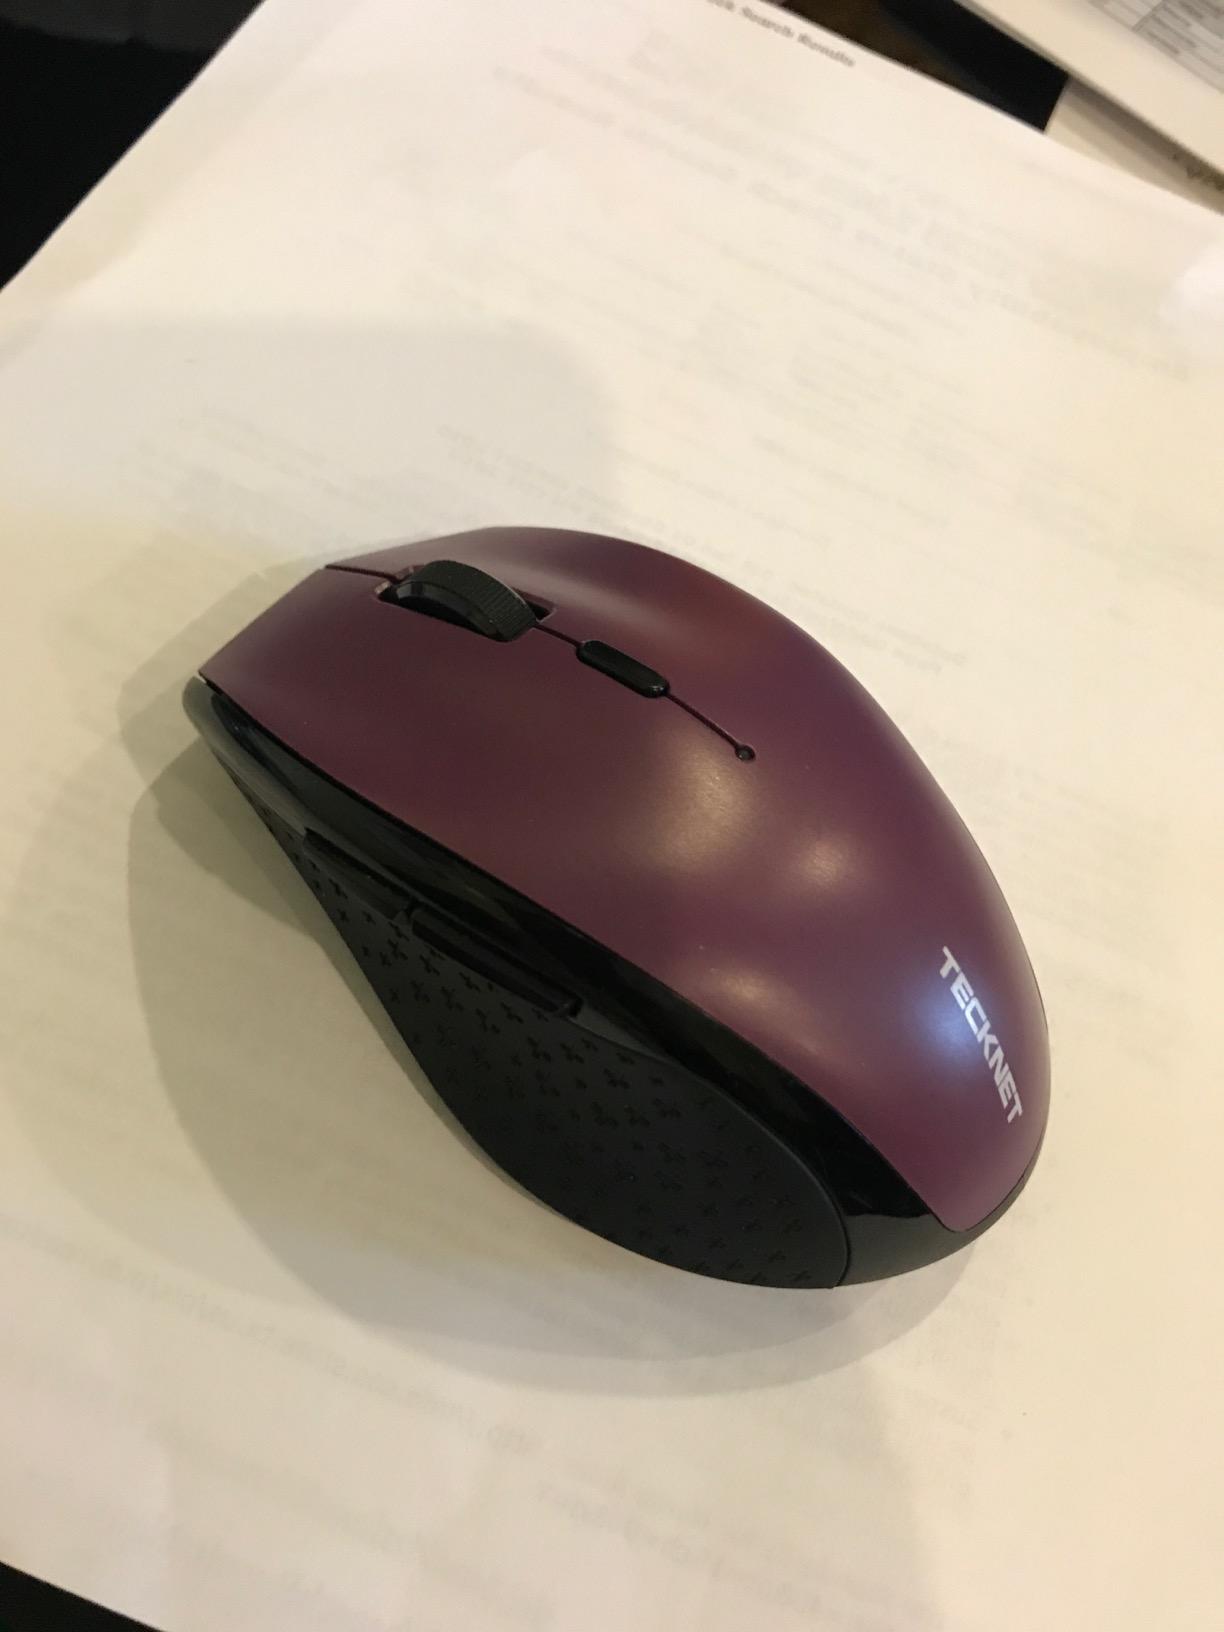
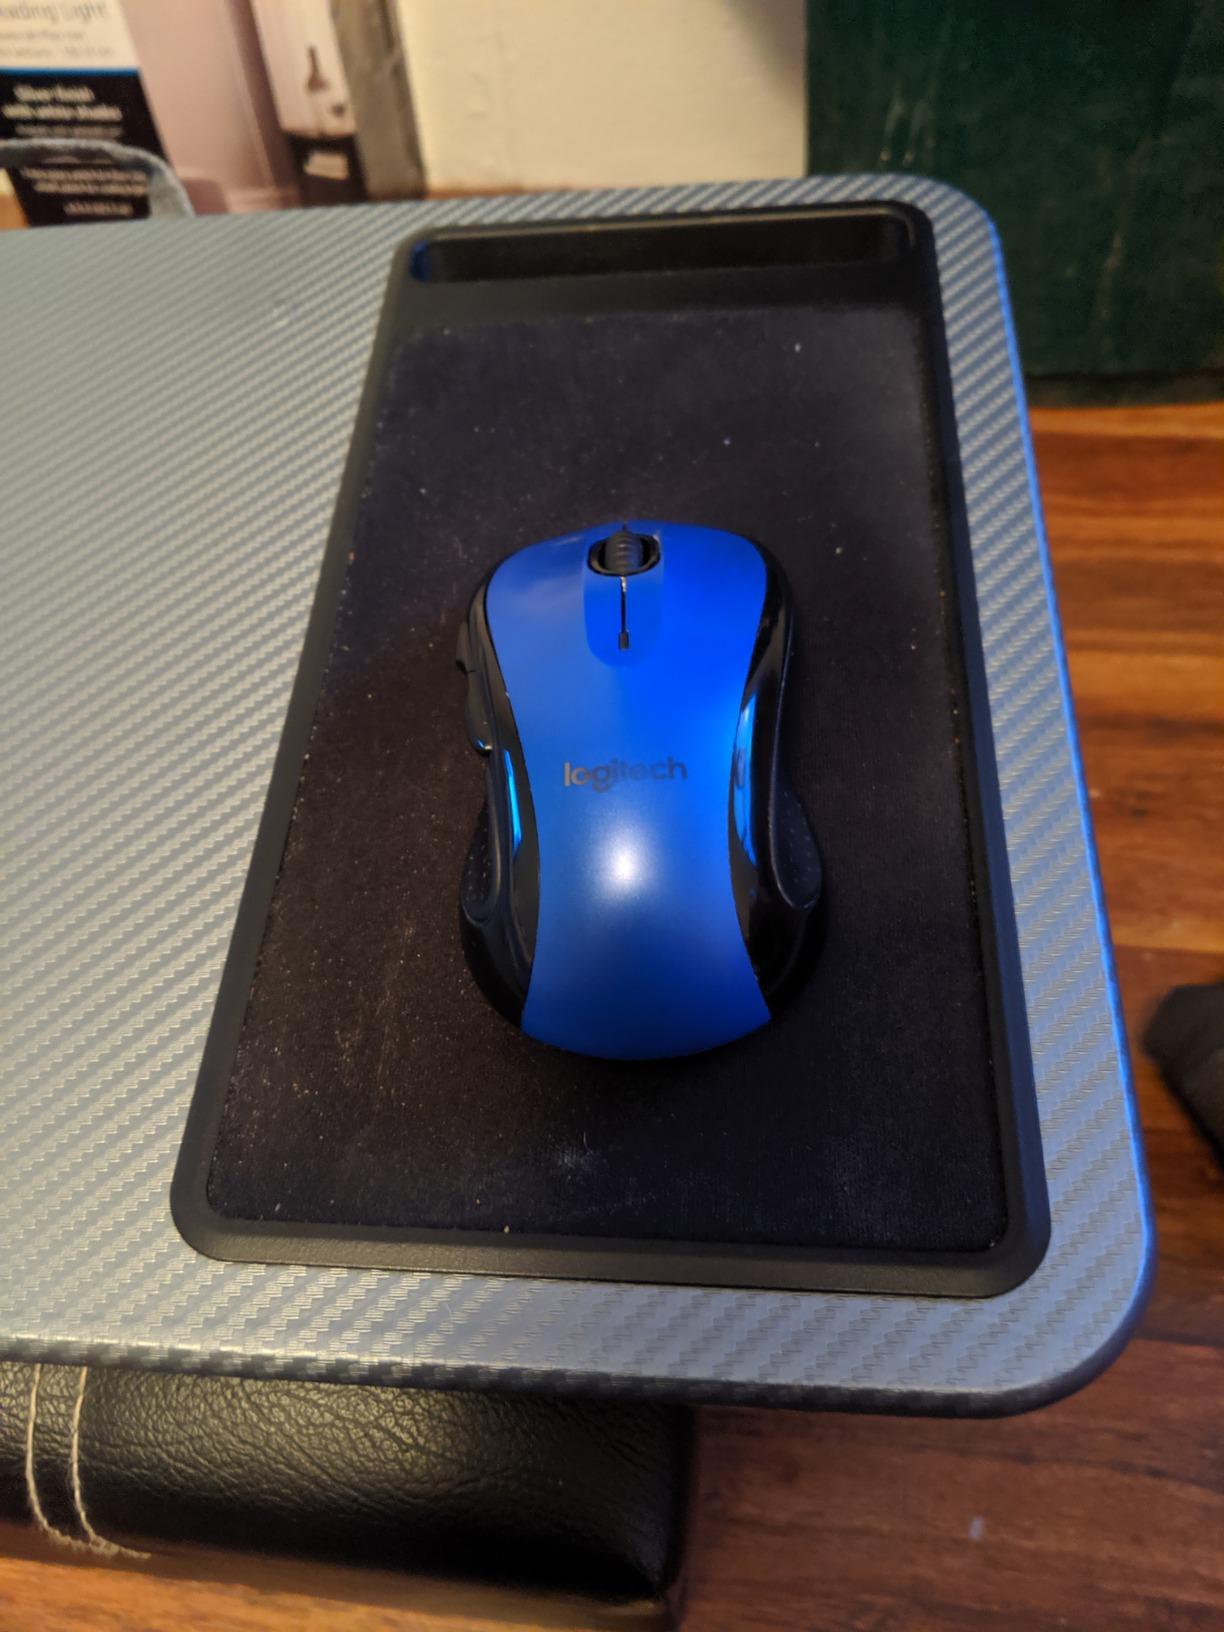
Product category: mouse
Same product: no